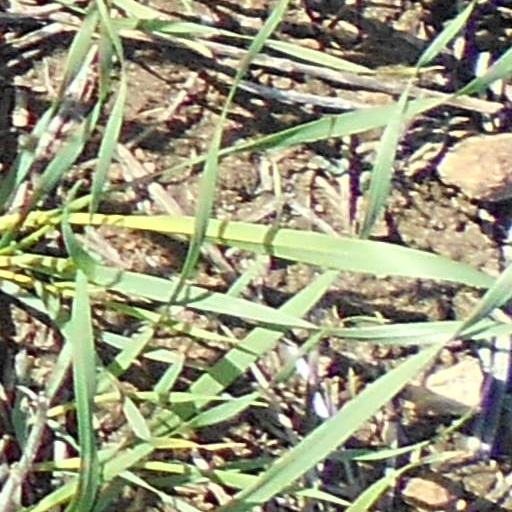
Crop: wheat